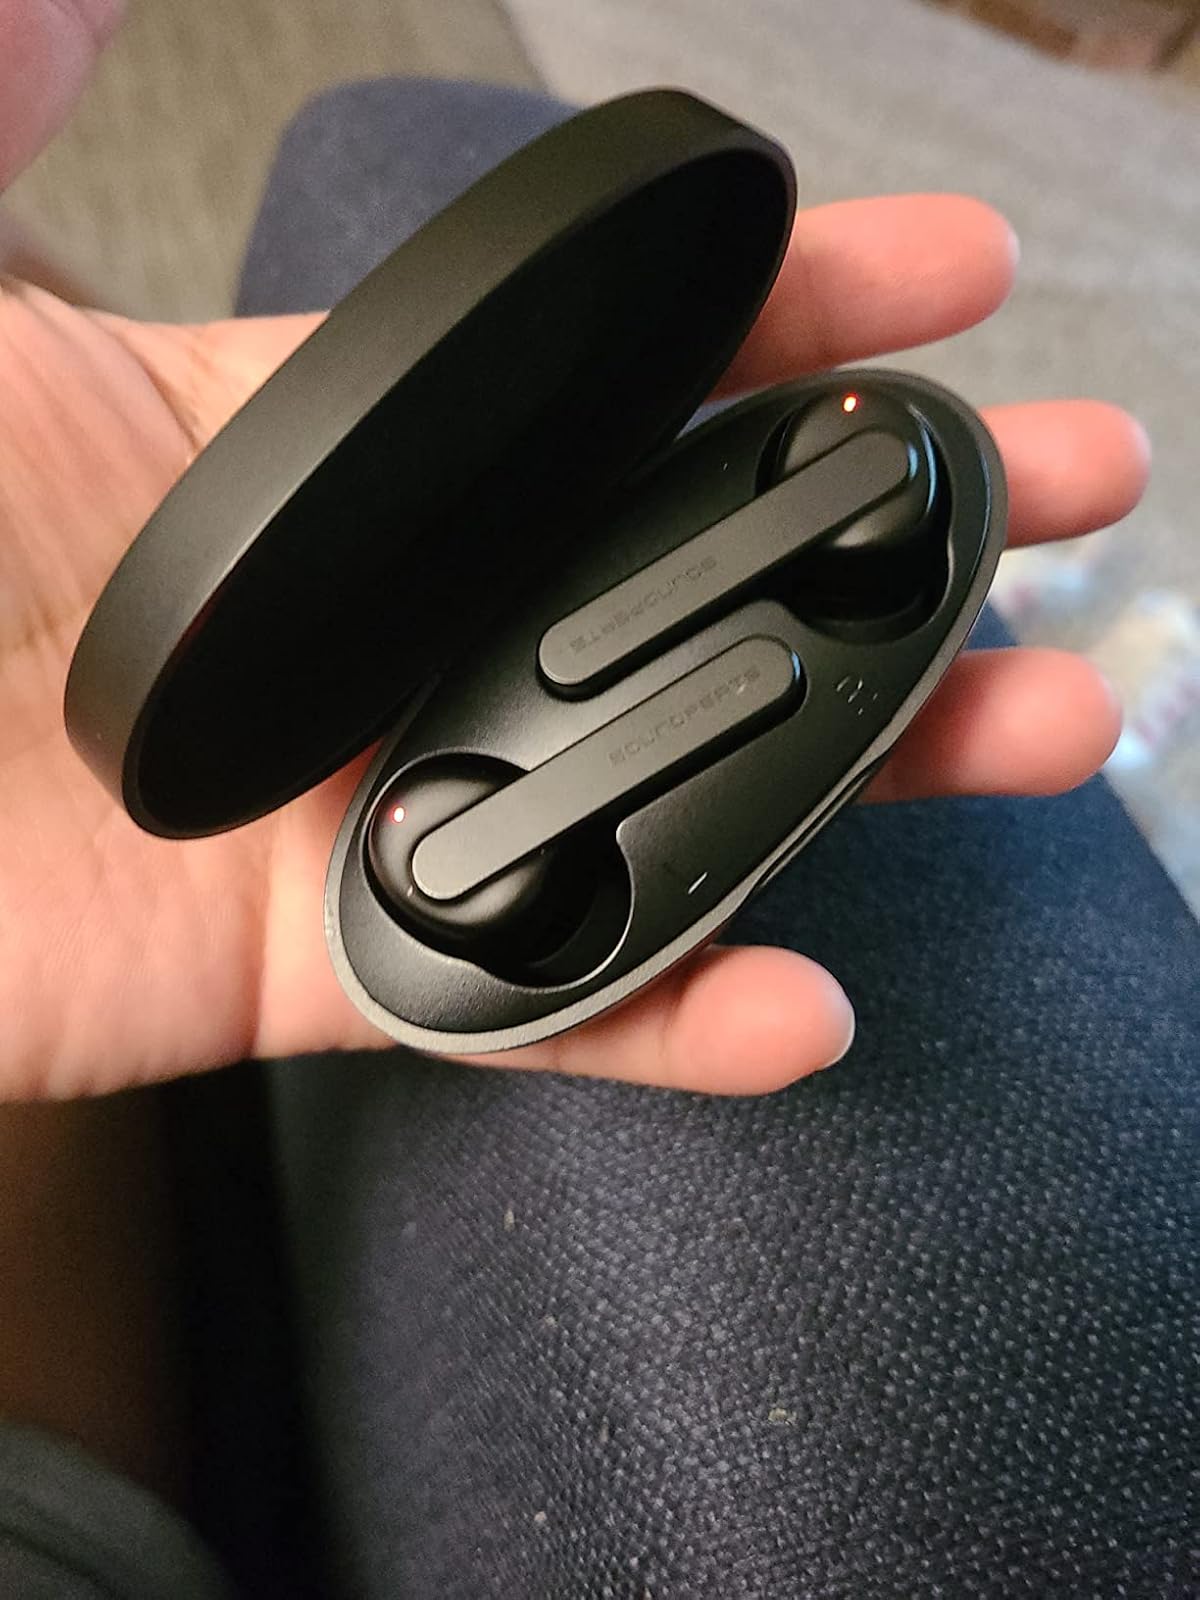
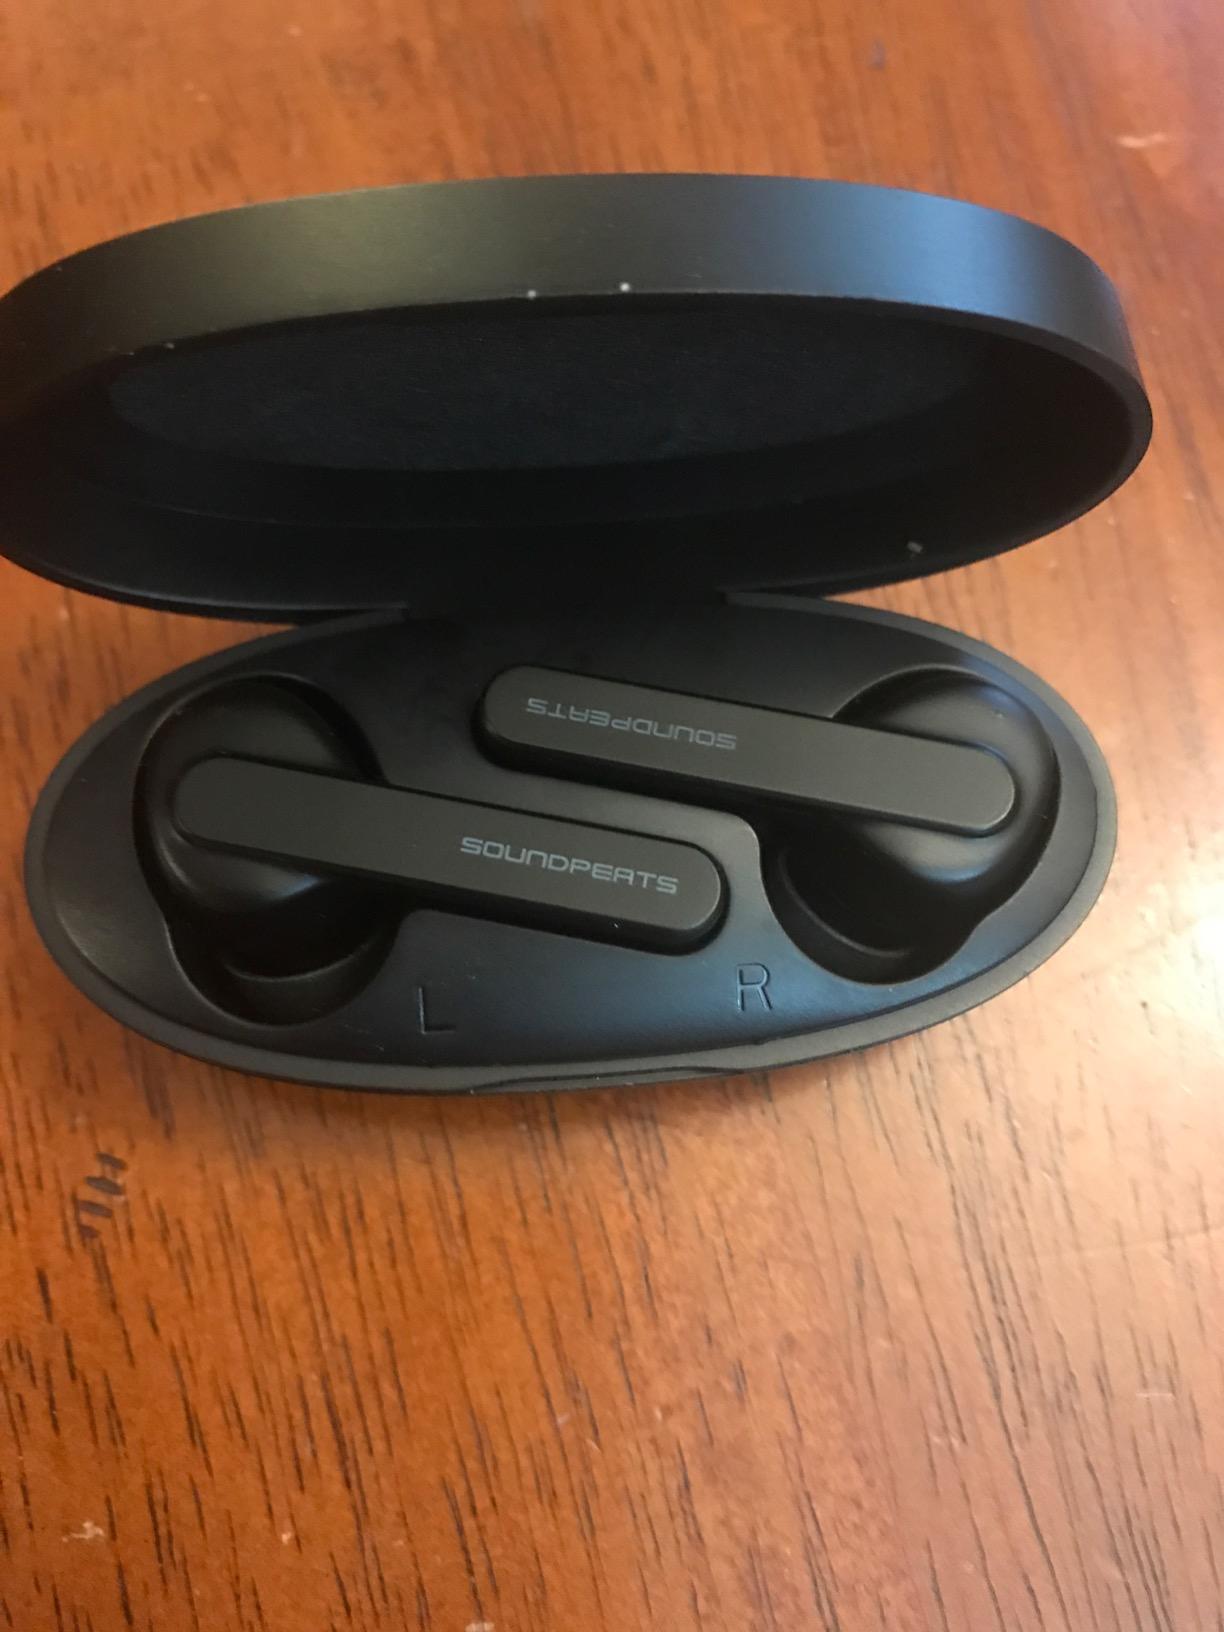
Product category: earbuds
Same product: yes